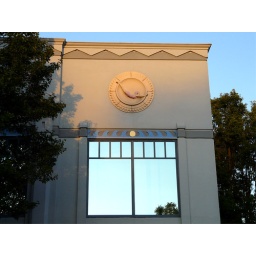
Jantzen swimwear diving girl logo seen on the outside of a former Jantzen headquarters building in Northeast Portland Oregon.